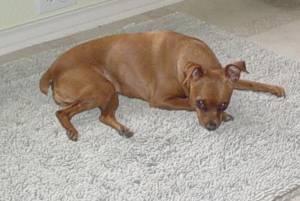
miniature pinscher